Hemoglobin Hopkins-2

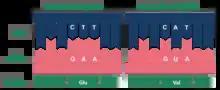
Diagram of an example of a hemoglobin mutation

Hemoglobin Hopkins-2 (Hb Hop-2) is a mutation of the protein hemoglobin, which is responsible for the transportation of oxygen through the blood from the lungs to the musculature of the body in vertebrates. The specific mutation in Hemoglobin Hopkins-2 results in two abnormal α chains (human hemoglobin consist of 2 α and 2 β polypeptides usually termed chains). The mutation is the result of histidine 112 being replaced with aspartic acid in the protein's polypeptide sequence. Additionally, within one of the mutated alpha chains, there are substitutes at 114 and 118, two points on the amino acid chain. This mutation can cause sickle cell anemia.